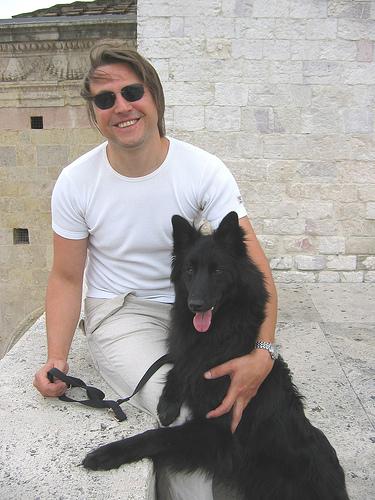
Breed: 227-n000070-groenendael